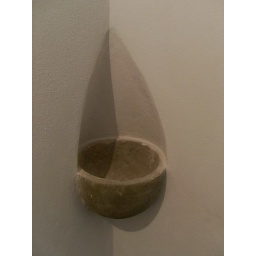
stone saint water pot in the chapel of the building